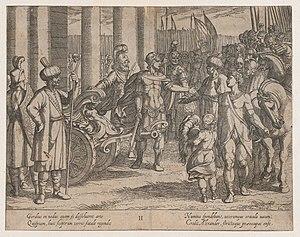
https://www.metmuseum.org/art/collection/search/401388
L’expression nœud gordien désigne, métaphoriquement, un problème qui ne présente pas de solution apparente, finalement résolu par une action radicale. Par extension, la solution apportée à ce problème est radicale, ce qui a forgé l’expression « trancher le nœud gordien ». Cette expression trouve son origine dans la légende d’Alexandre le Grand.